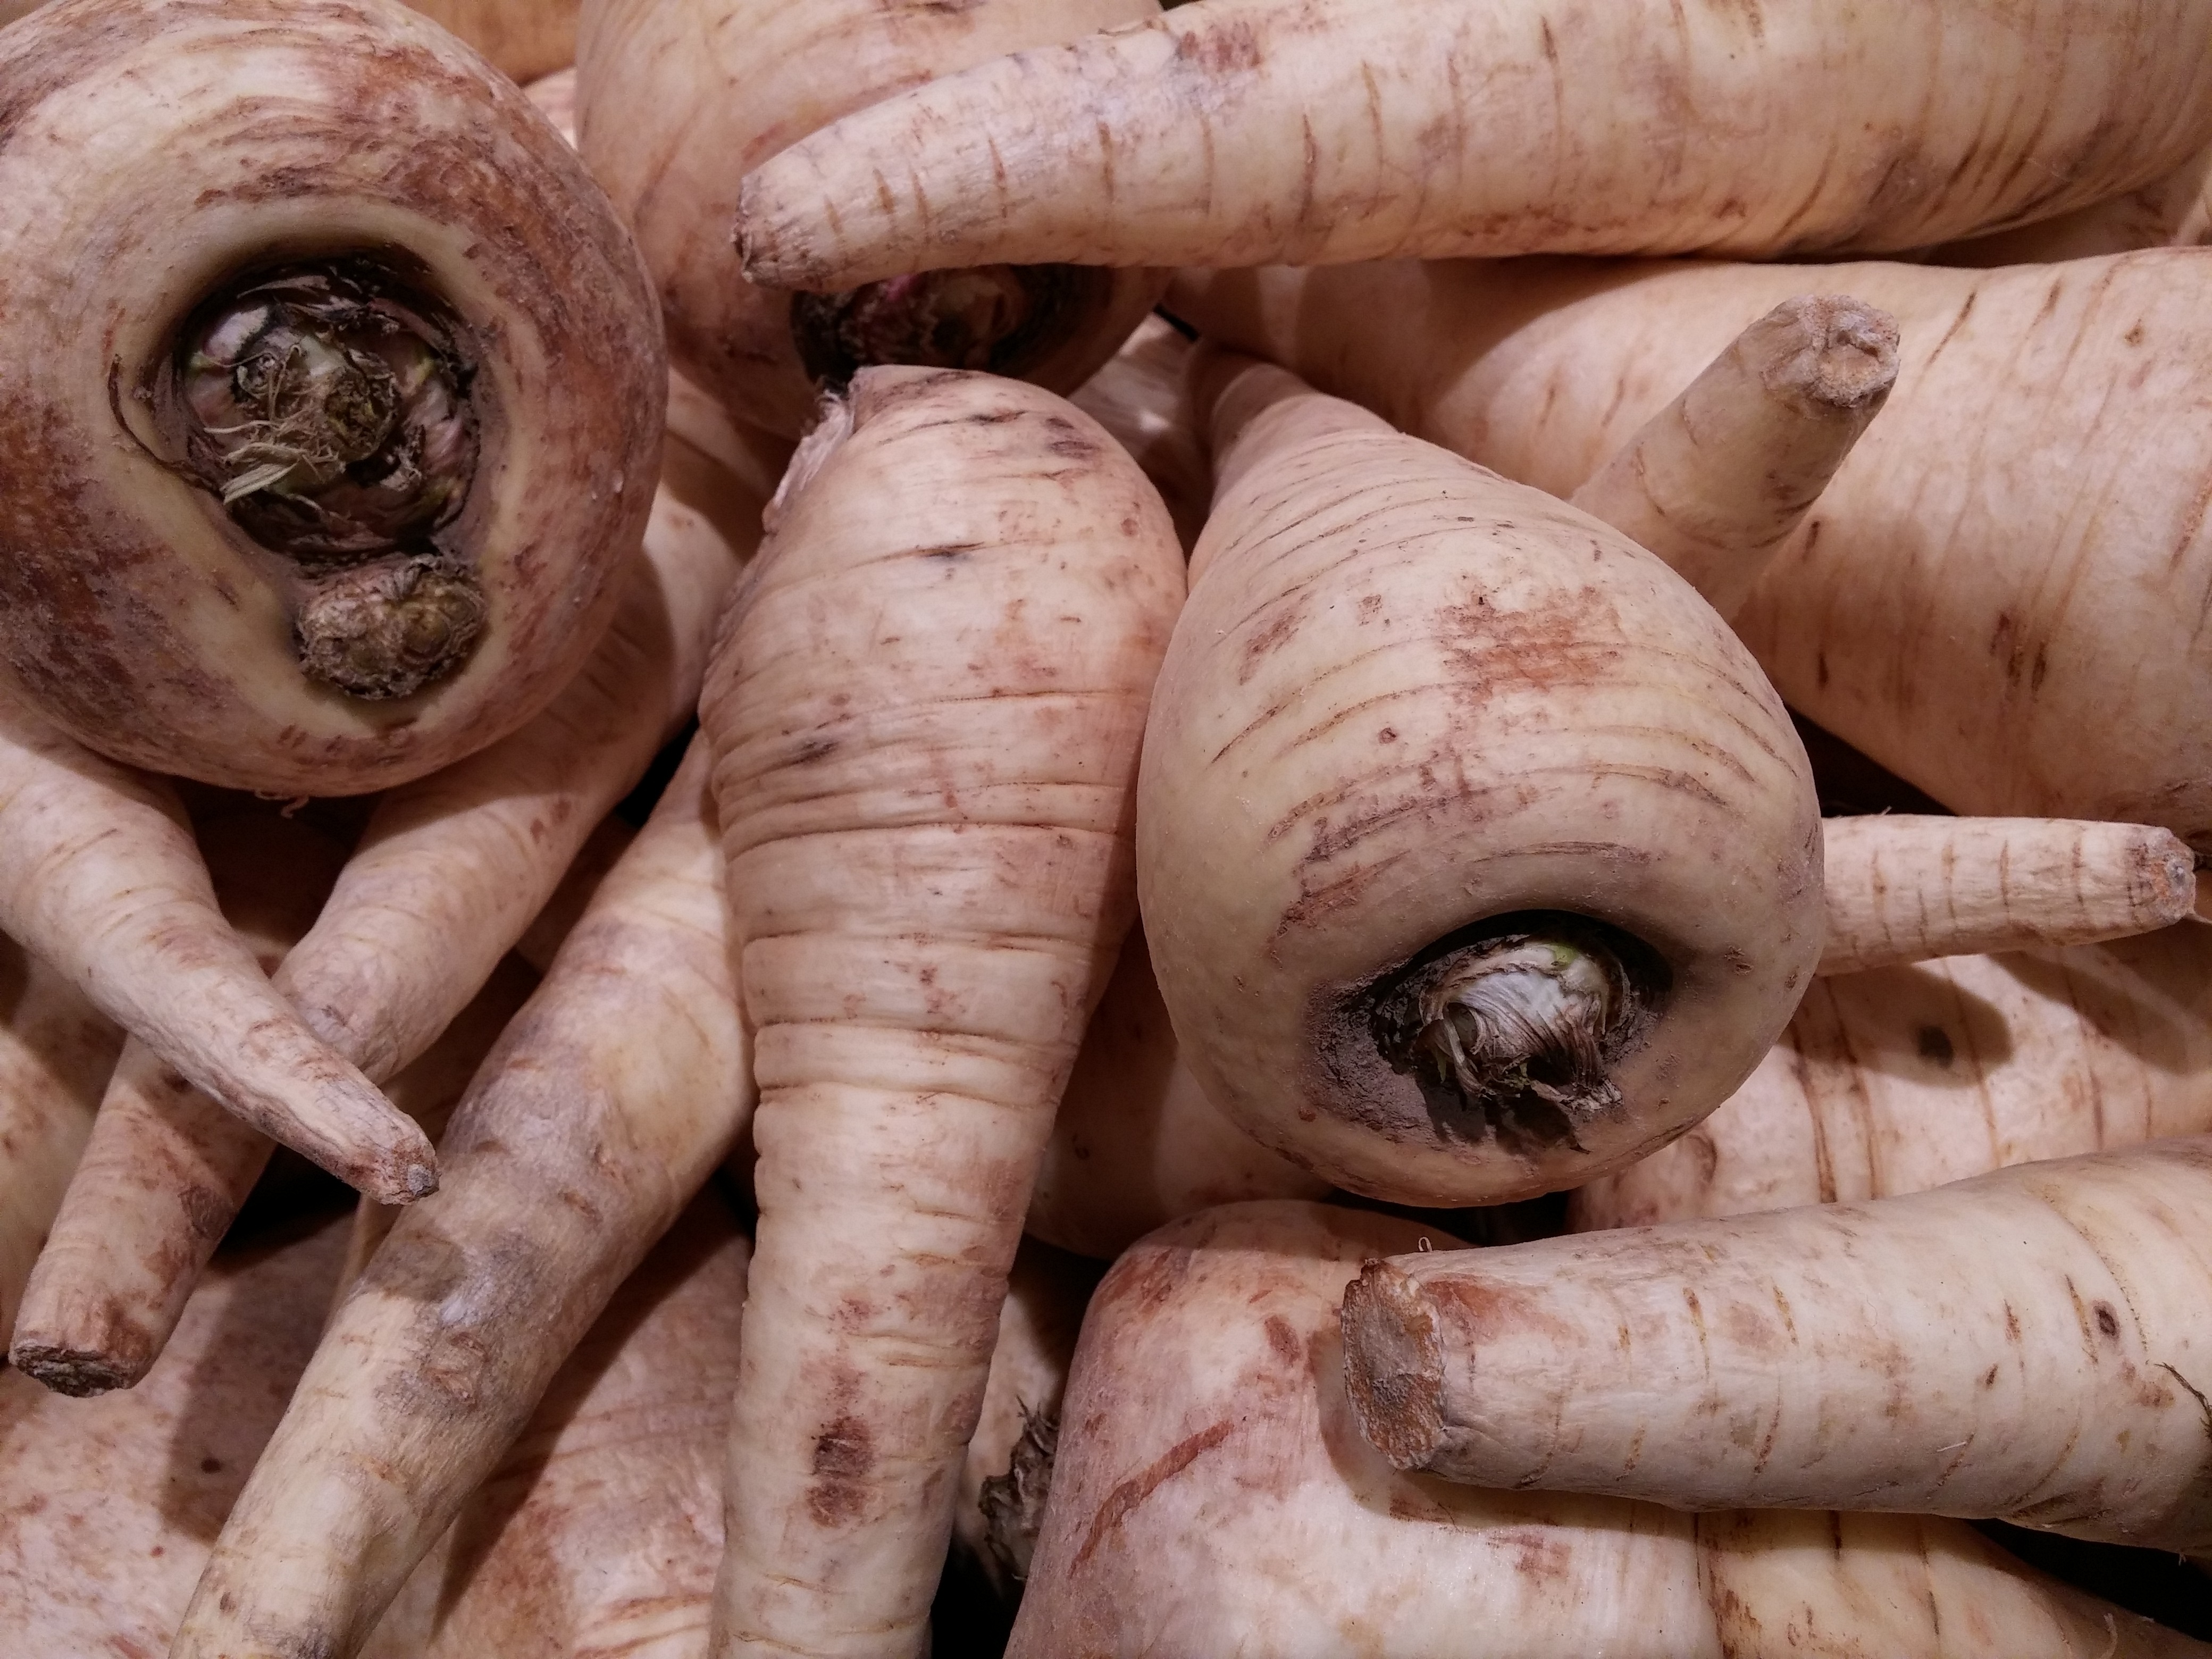
landscape, nature, plant, field, fruit, ripe, feed, meal, food, ingredient, produce, vegetable, autumn, kitchen, market, shopping, agriculture, garden, healthy, close, eat, lunch, delicious, preparation, cook, pray, root, close up, fat, nutrition, vegetables, spices, spicy, tasty, raw, court, vitamins, frisch, enjoy, bless you, taste, root vegetables, raw food, tuber, umbelliferae, harvest time, parsley root, domestic pig, parsnips, nutritional value, kitchen gods